Uatuma–Trombetas moist forests

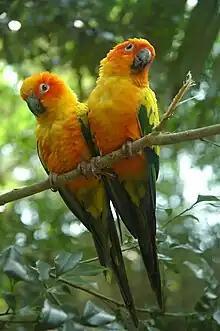
Two captive sun parakeets ("Aratinga solstitialis")

Primates include red-faced spider monkey ("Ateles paniscus"), pied tamarin ("Saguinus bicolor"), black bearded saki (Chiropotes satanas), Venezuelan red howler ("Alouatta seniculus") and red-handed tamarin ("Saguinus midas"). Other mammals include jaguar ("Panthera onca"), cougar ("Puma concolor"), anteaters, opossums and many rodents.